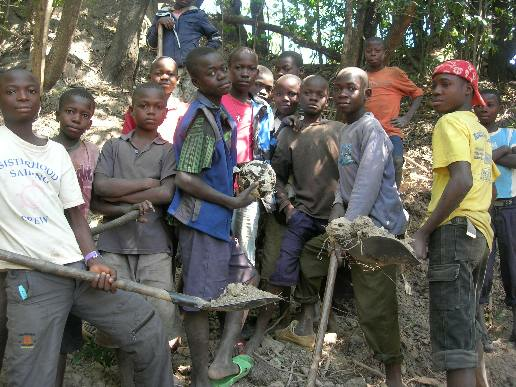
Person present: Yes